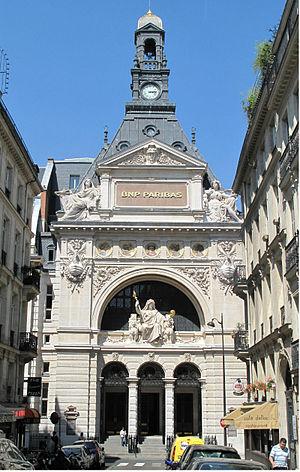
Siege BNP Paribas Investment Partners et ancien siège CNEP (Siège historique BNP Paribas)
BNP Paribas Asset Management est la branche d'activités spécialisée en gestion d'actifs du groupe BNP Paribas.